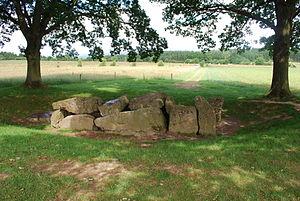
Dolmen de Wéris.